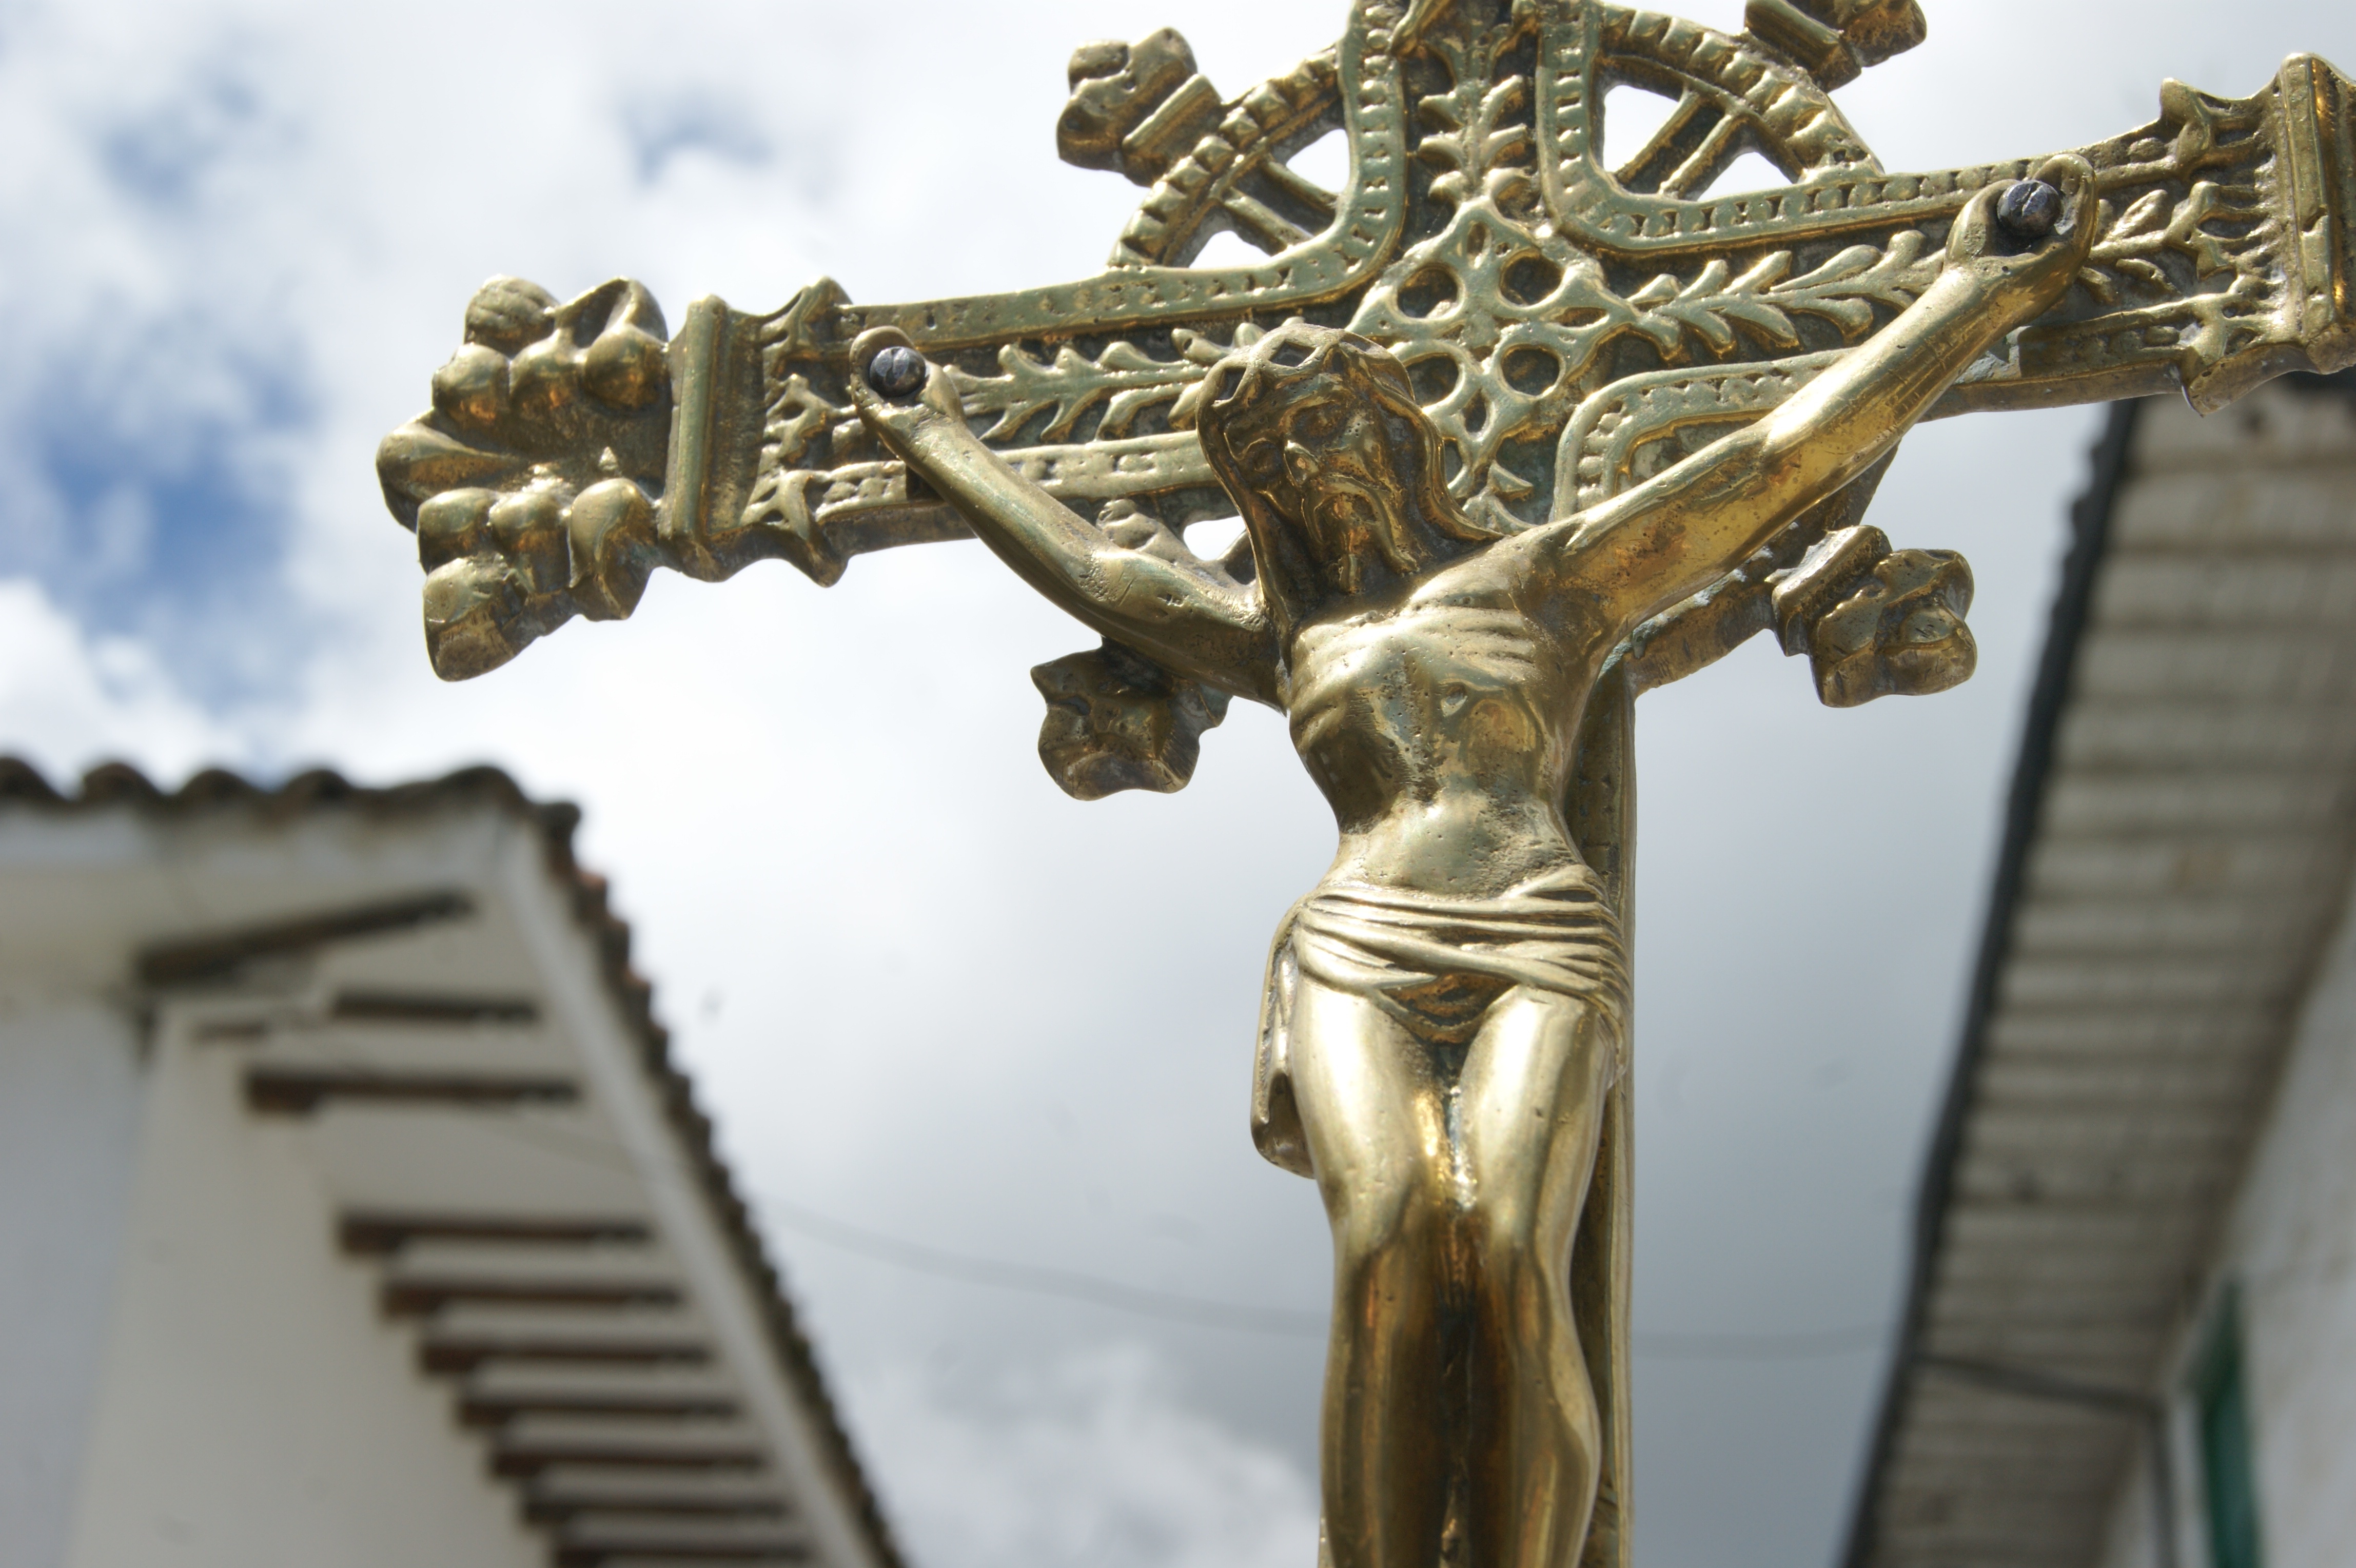
sky, monument, statue, symbol, religion, church, cross, christian, spiritual, sculpture, religious, catholic, christ, art, holy, crucifixion, spirit, god, crucifix, ancient history